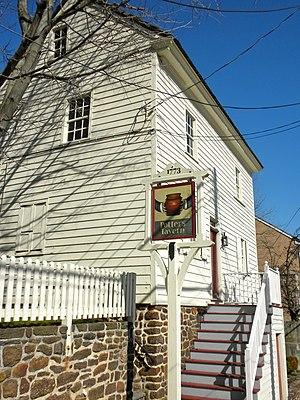
La ville de Bridgeton est le siège du comté de Cumberland, situé dans le sud-ouest de l'État du New Jersey, aux États-Unis.